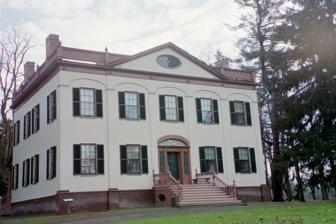
Building: Lorenzo State Historic Site
Country: United States of America
Year built: 1809
State historic site of New York, United States United States historic place Lorenzo U.S. National Register of Historic Places Show map of New York Show map of the United States Location Ledyard St. (U.S. 20), Cazenovia, New York Coordinates 42°55′23″N 75°51′56″W / 42.92306°N 75.86556°W / 42.92306; -75.86556 Built 1807-1809 NRHP reference No. 71000541 Added to NRHP February 18, 1971 Lorenzo State Historic Site is a mansion built by Colonel John Lincklaen , founder of the village of Cazenovia , New York . Colonel Linklaen was the agent of the Holland Land Company upon whose recommendation the Company purchased the 135,000-acre (55,000 ha) tract of land where the village grew.  The painted brick mansion, begun in 1807 and completed in 1809, overlooks Cazenovia Lake .  It was listed in the National Register of Historic Places in July 1970. Located on the grounds is the separately listed Rippleton Schoolhouse . See also List of New York State Historic Sites References